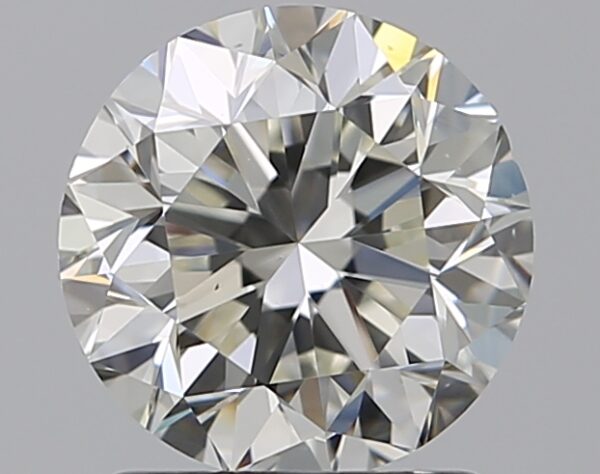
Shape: round
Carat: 1.5
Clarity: VS2
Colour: H
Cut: GD
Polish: EX
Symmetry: VG
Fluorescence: ST
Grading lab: GIA
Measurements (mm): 7.06 x 7.11 x 4.66